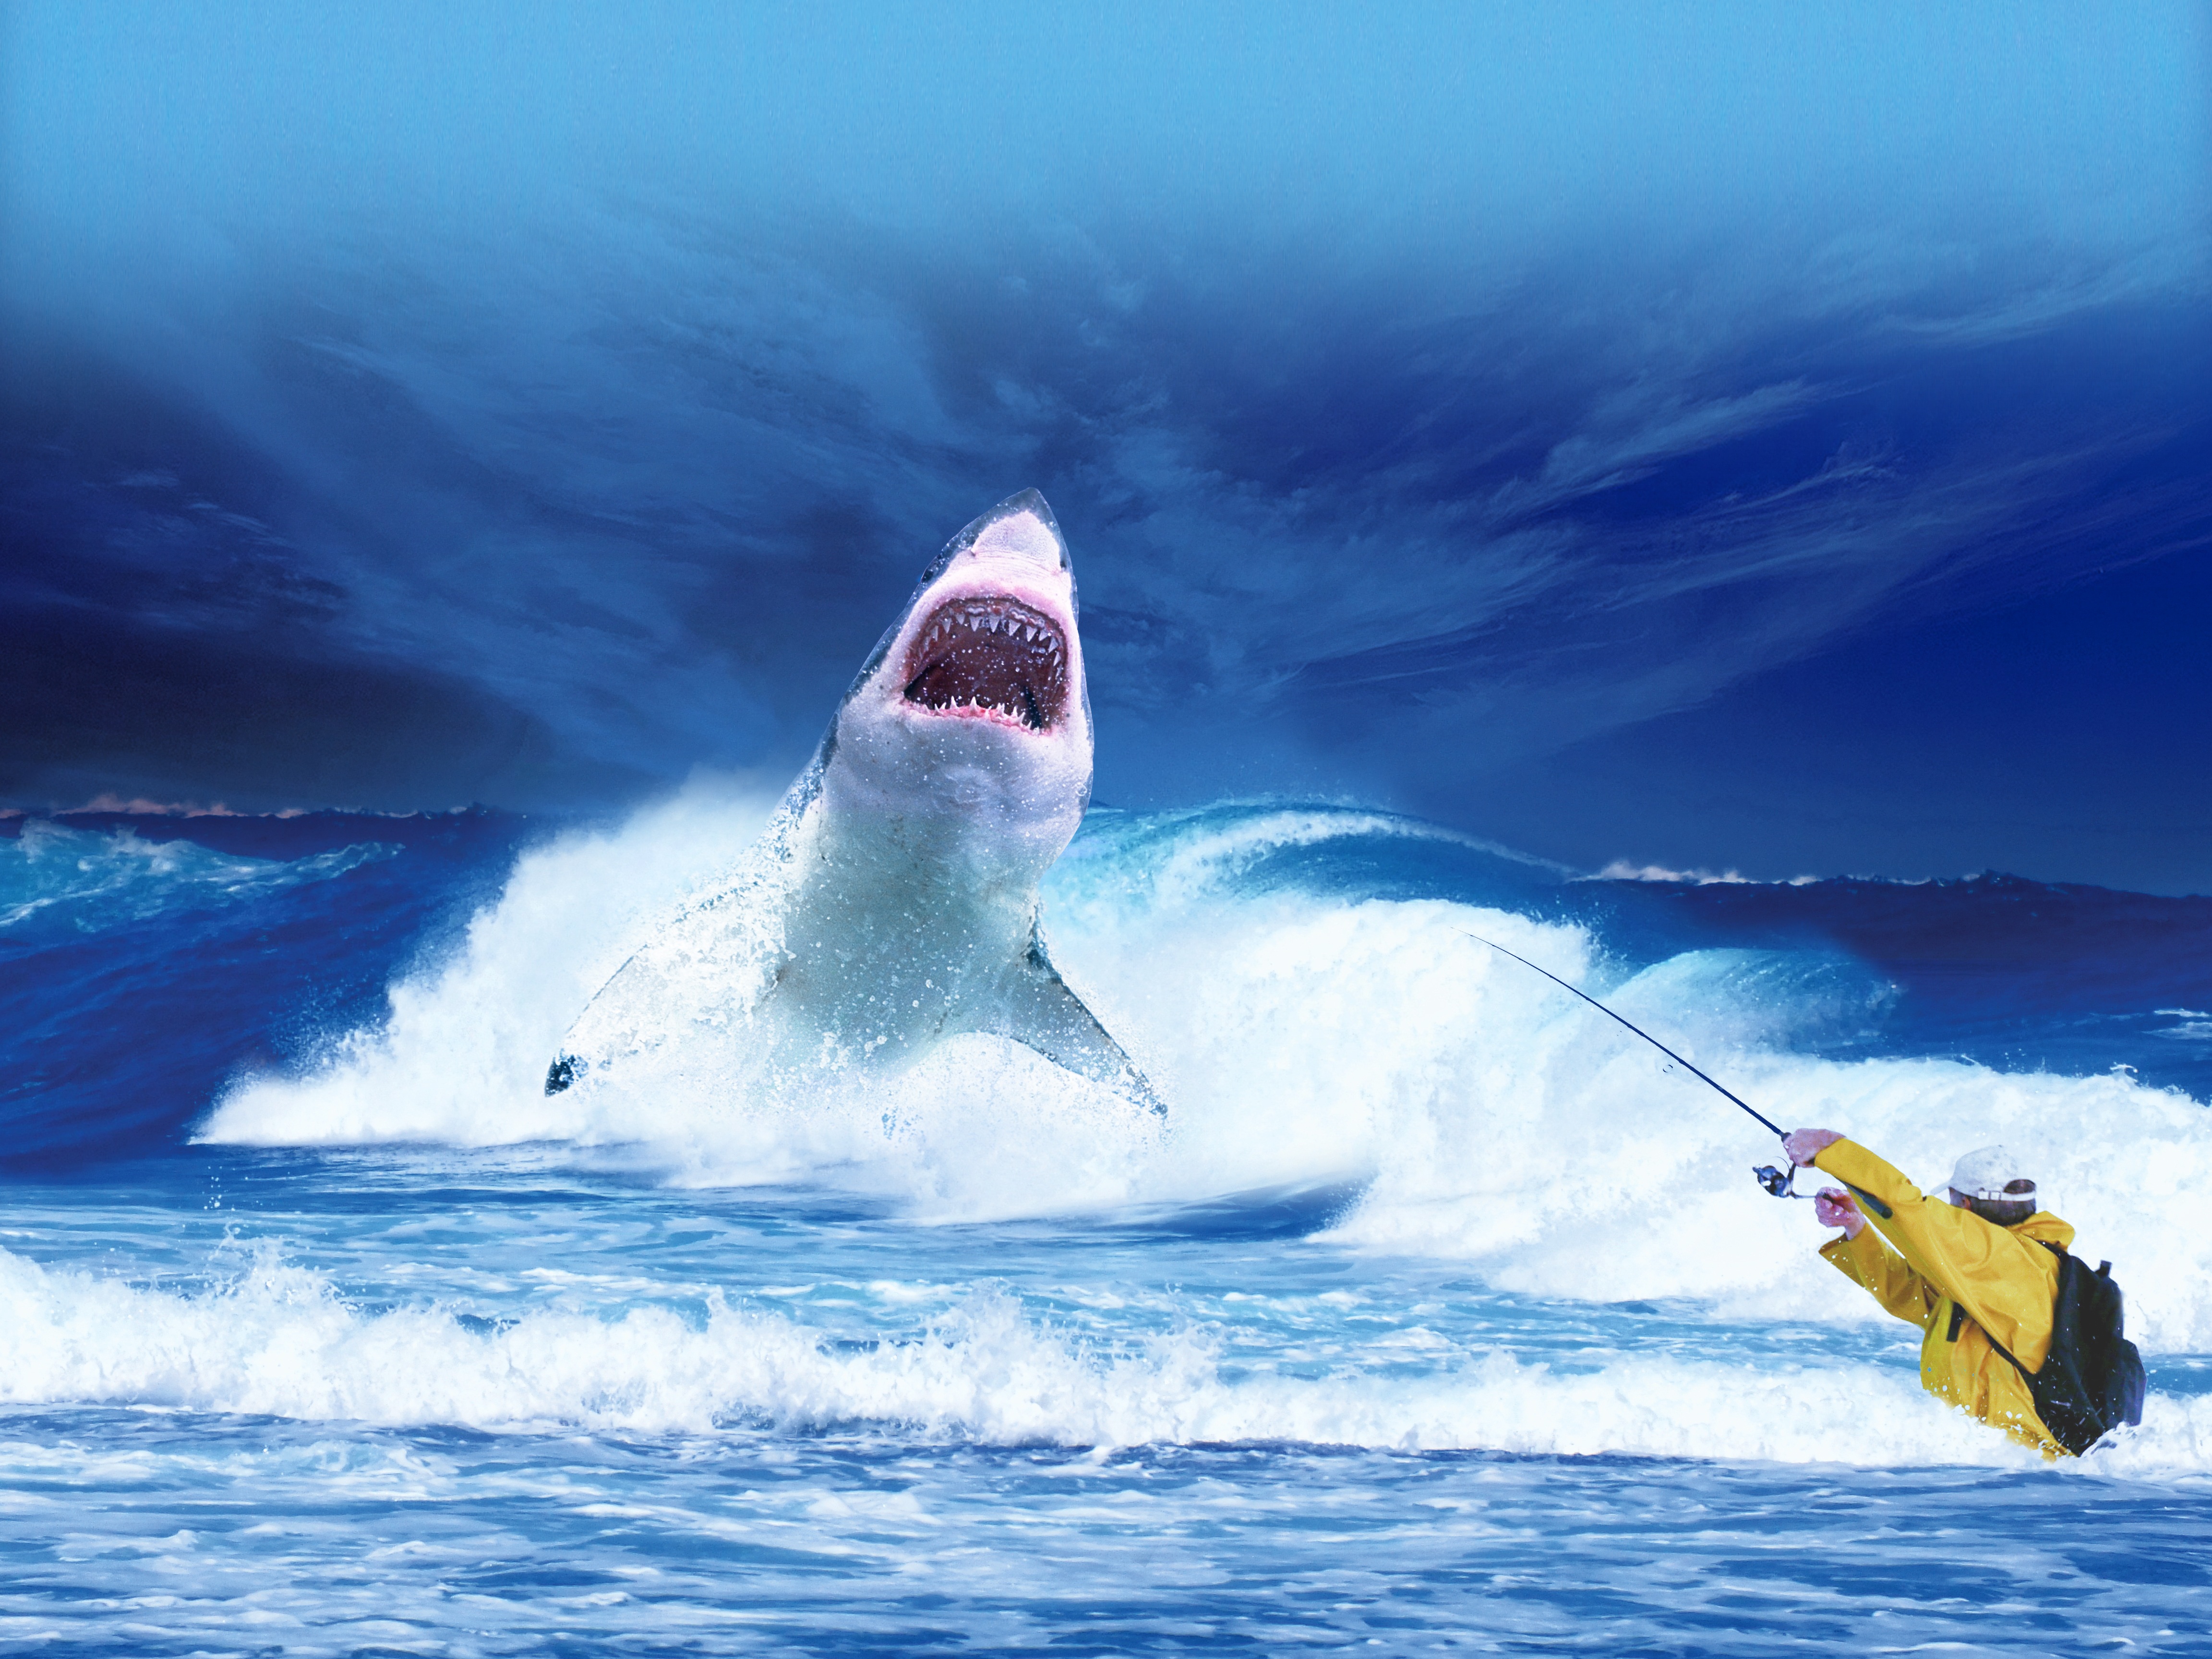
sea, water, ocean, wave, fishing, fisherman, blue, predator, arctic, fish, extreme sport, eat, shark, laugh, power, free, best, great, background, sports, danger, picture, wallpaper, funny, new, beautiful, fort, whale, hd, teeth, idea, blow, tooth, good looking, dangerous, trap, force, water sport, arctic ocean, algiers, white sharks, wind wave, boardsport, surfing equipment and supplies, algerian